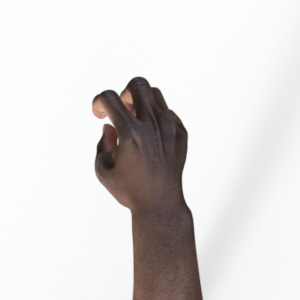
Label: rock